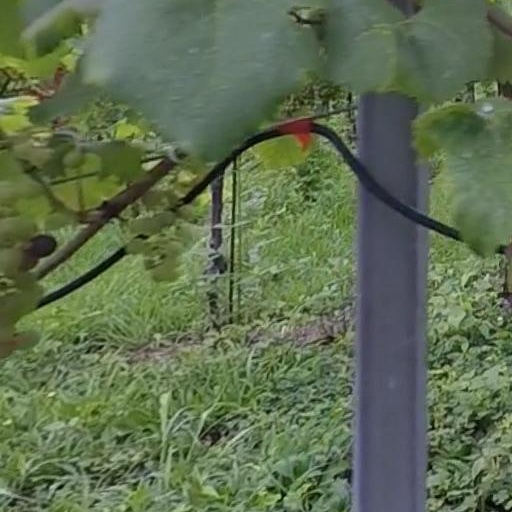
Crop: grape